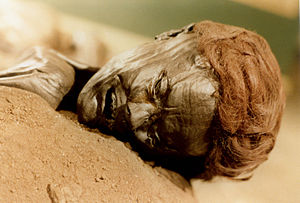
Liste over moselig / Liste / Danmark
Liget af Grauballemanden.
Dette er en liste over moselig sorteret efter det land, hvor de er fundet. Moseligene er naturligt konserverede eller bevarede lig af mennesker og nogle dyr fundet i tørvemoser. De fleste fund af moselig er gjort i nordeuropæiske lande som Danmark, Tyskland, Holland, Storbritannien og Irland. Forlydender om moselig begyndte at opstå i 1700-tallet. i 1965 katalogiserede den tyske videnskabsmand Alfred Dieck mere end 1.850 moselig, men senere studier afslørede, at store dele af Diecks arbejde var fejlbehæftet. Gennem tiderne er hundreder af moselig fundet og undersøgt. Af dem er kun omkring 45 intakte i dag.